Describe the emotion expressed in this image:  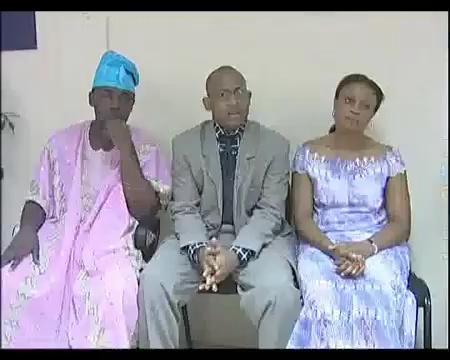
This person displays Fear, valence and arousal with low intensity.